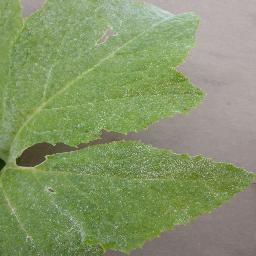
Label: Squash___Powdery_mildew